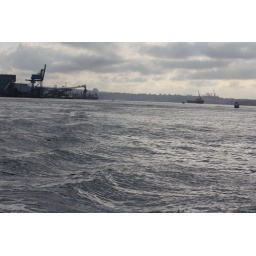
CPS Vancouver Squadron Student Cruise. Lumpy water with big pot holes resulted in a few green faces.